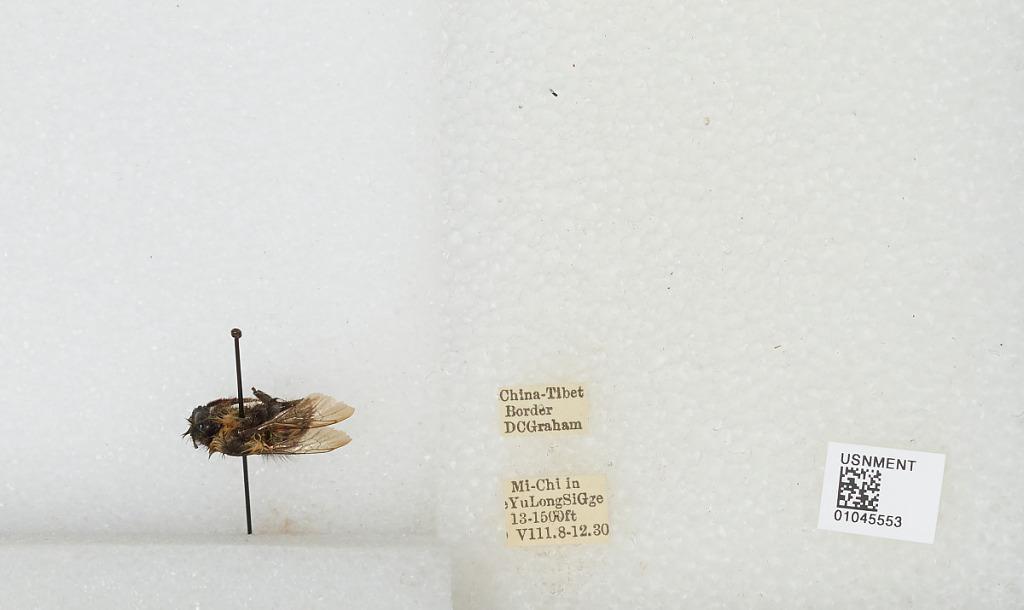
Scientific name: Bombus sp.
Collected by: D. Graham
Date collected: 1930-8-8
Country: China
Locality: Mi-Chi in Yu Long Si Gge, China-Tibet border